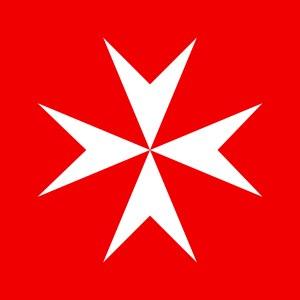
Le château de Pomayrols est situé au centre du bourg de la commune de Pomayrols, dans le département français de l'Aveyron.
Antoine, prieur de Crato, né le 20 mars 1531 à Lisbonne et mort le 26 août 1595 à Paris, dit le Déterminé, le Combattant ou l'Indépendantiste, est un membre de l'ordre de Saint-Jean de Jérusalem. En tant que fils de l'infant Louis de Portugal et petit-fils de Manuel Iᵉʳ de Portugal, il est l'un des candidats au trône du Portugal durant la crise de succession portugaise de 1580.